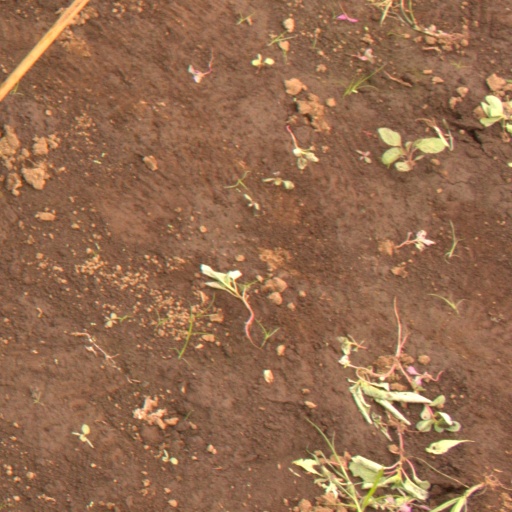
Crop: soybean